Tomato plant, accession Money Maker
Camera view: bottom (45 deg); turntable rotation: 270 degrees
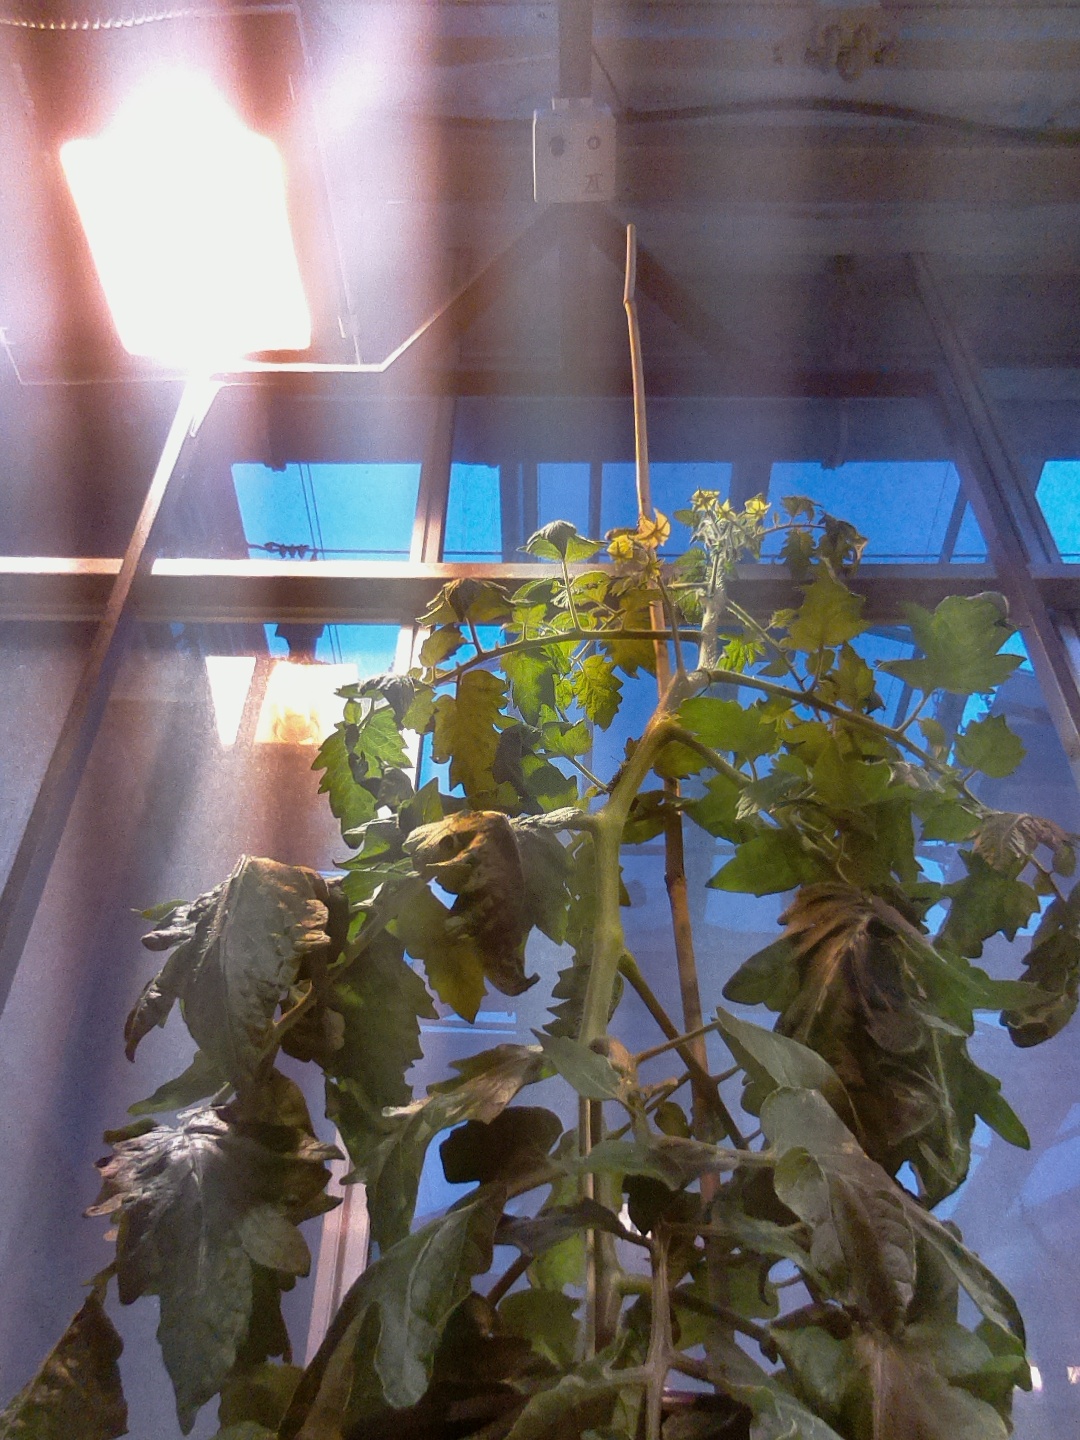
BBCH growth stage 64: 40%-50% of flowers open